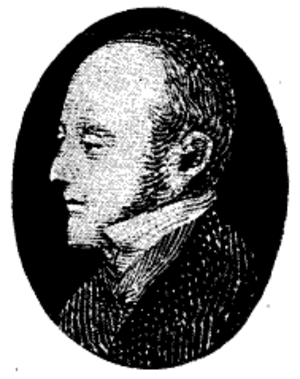
Vincent Benedetti
Vincent Benedetti
Grev Vincent Benedetti var en fransk diplomat, som var ambassadør i Preussen. Han blev særligt kendt i forbindelse med den såkaldte Emser Depesche fra kurbyen Bad Ems som sommeren 1870 førte til udbruddet af den fransk-preussiske krig.